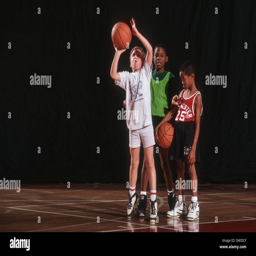
young boys playing basketball in the gym